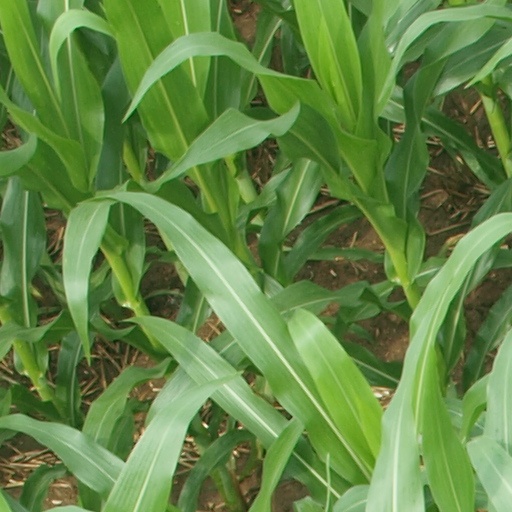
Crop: maize; corn